Jeen-Yuhs

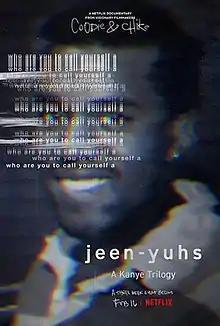
Official release poster

Jeen-Yuhs: A Kanye Trilogy (or jeen-yuhs) is a 2022 American documentary film directed by Coodie & Chike about the life of American rapper, record producer, and fashion designer Kanye West and, to a lesser extent, Coodie Simmons.